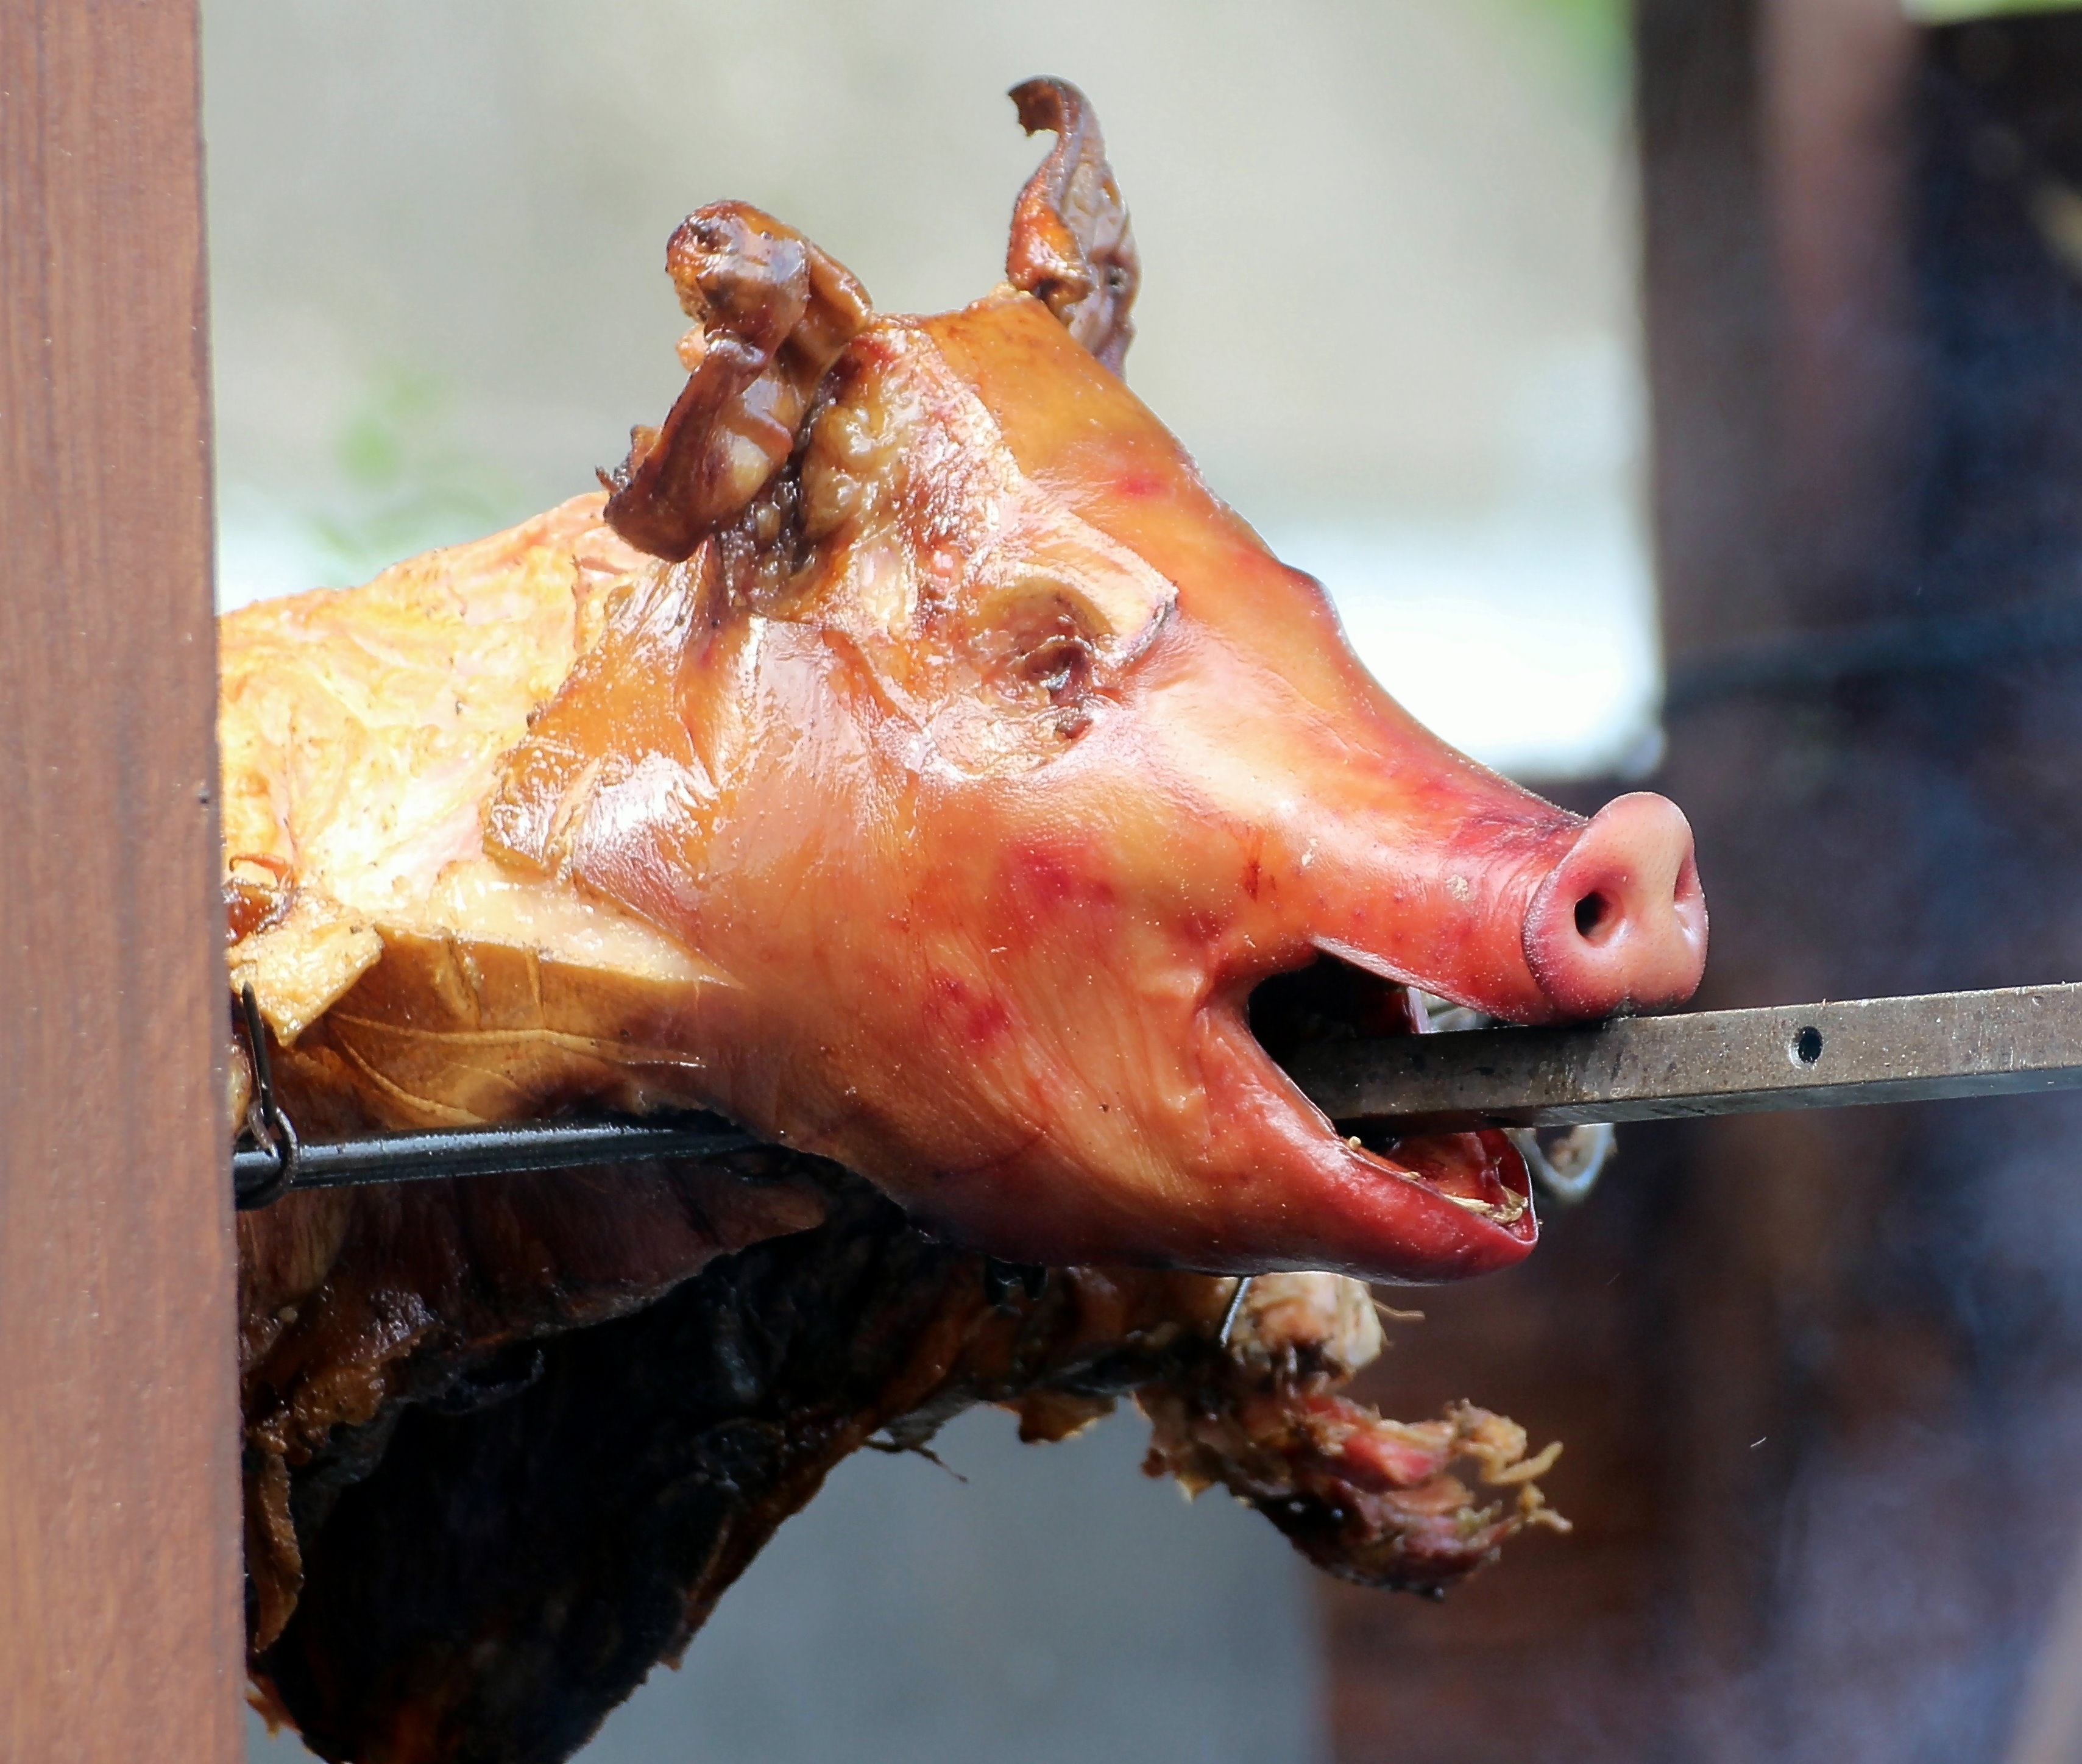
food, eat, meat, barbecue, pork, delicious, buffet, crust, human body, head, fry, pig, organ, grilled, suckling pig, lechon